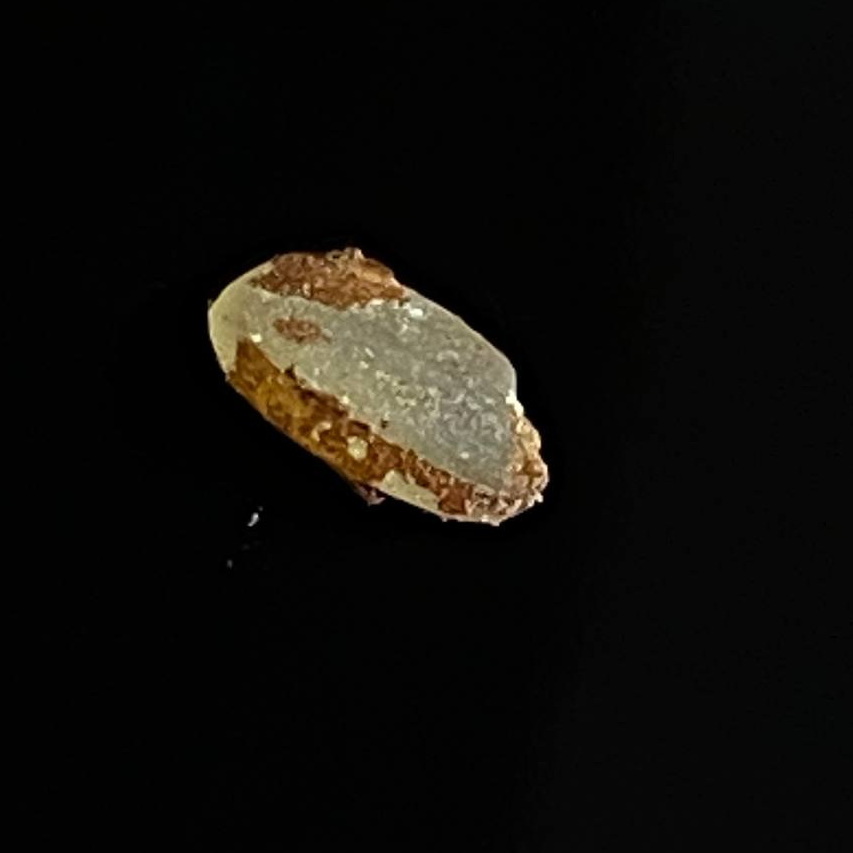
Rice variety: Lal_Aush